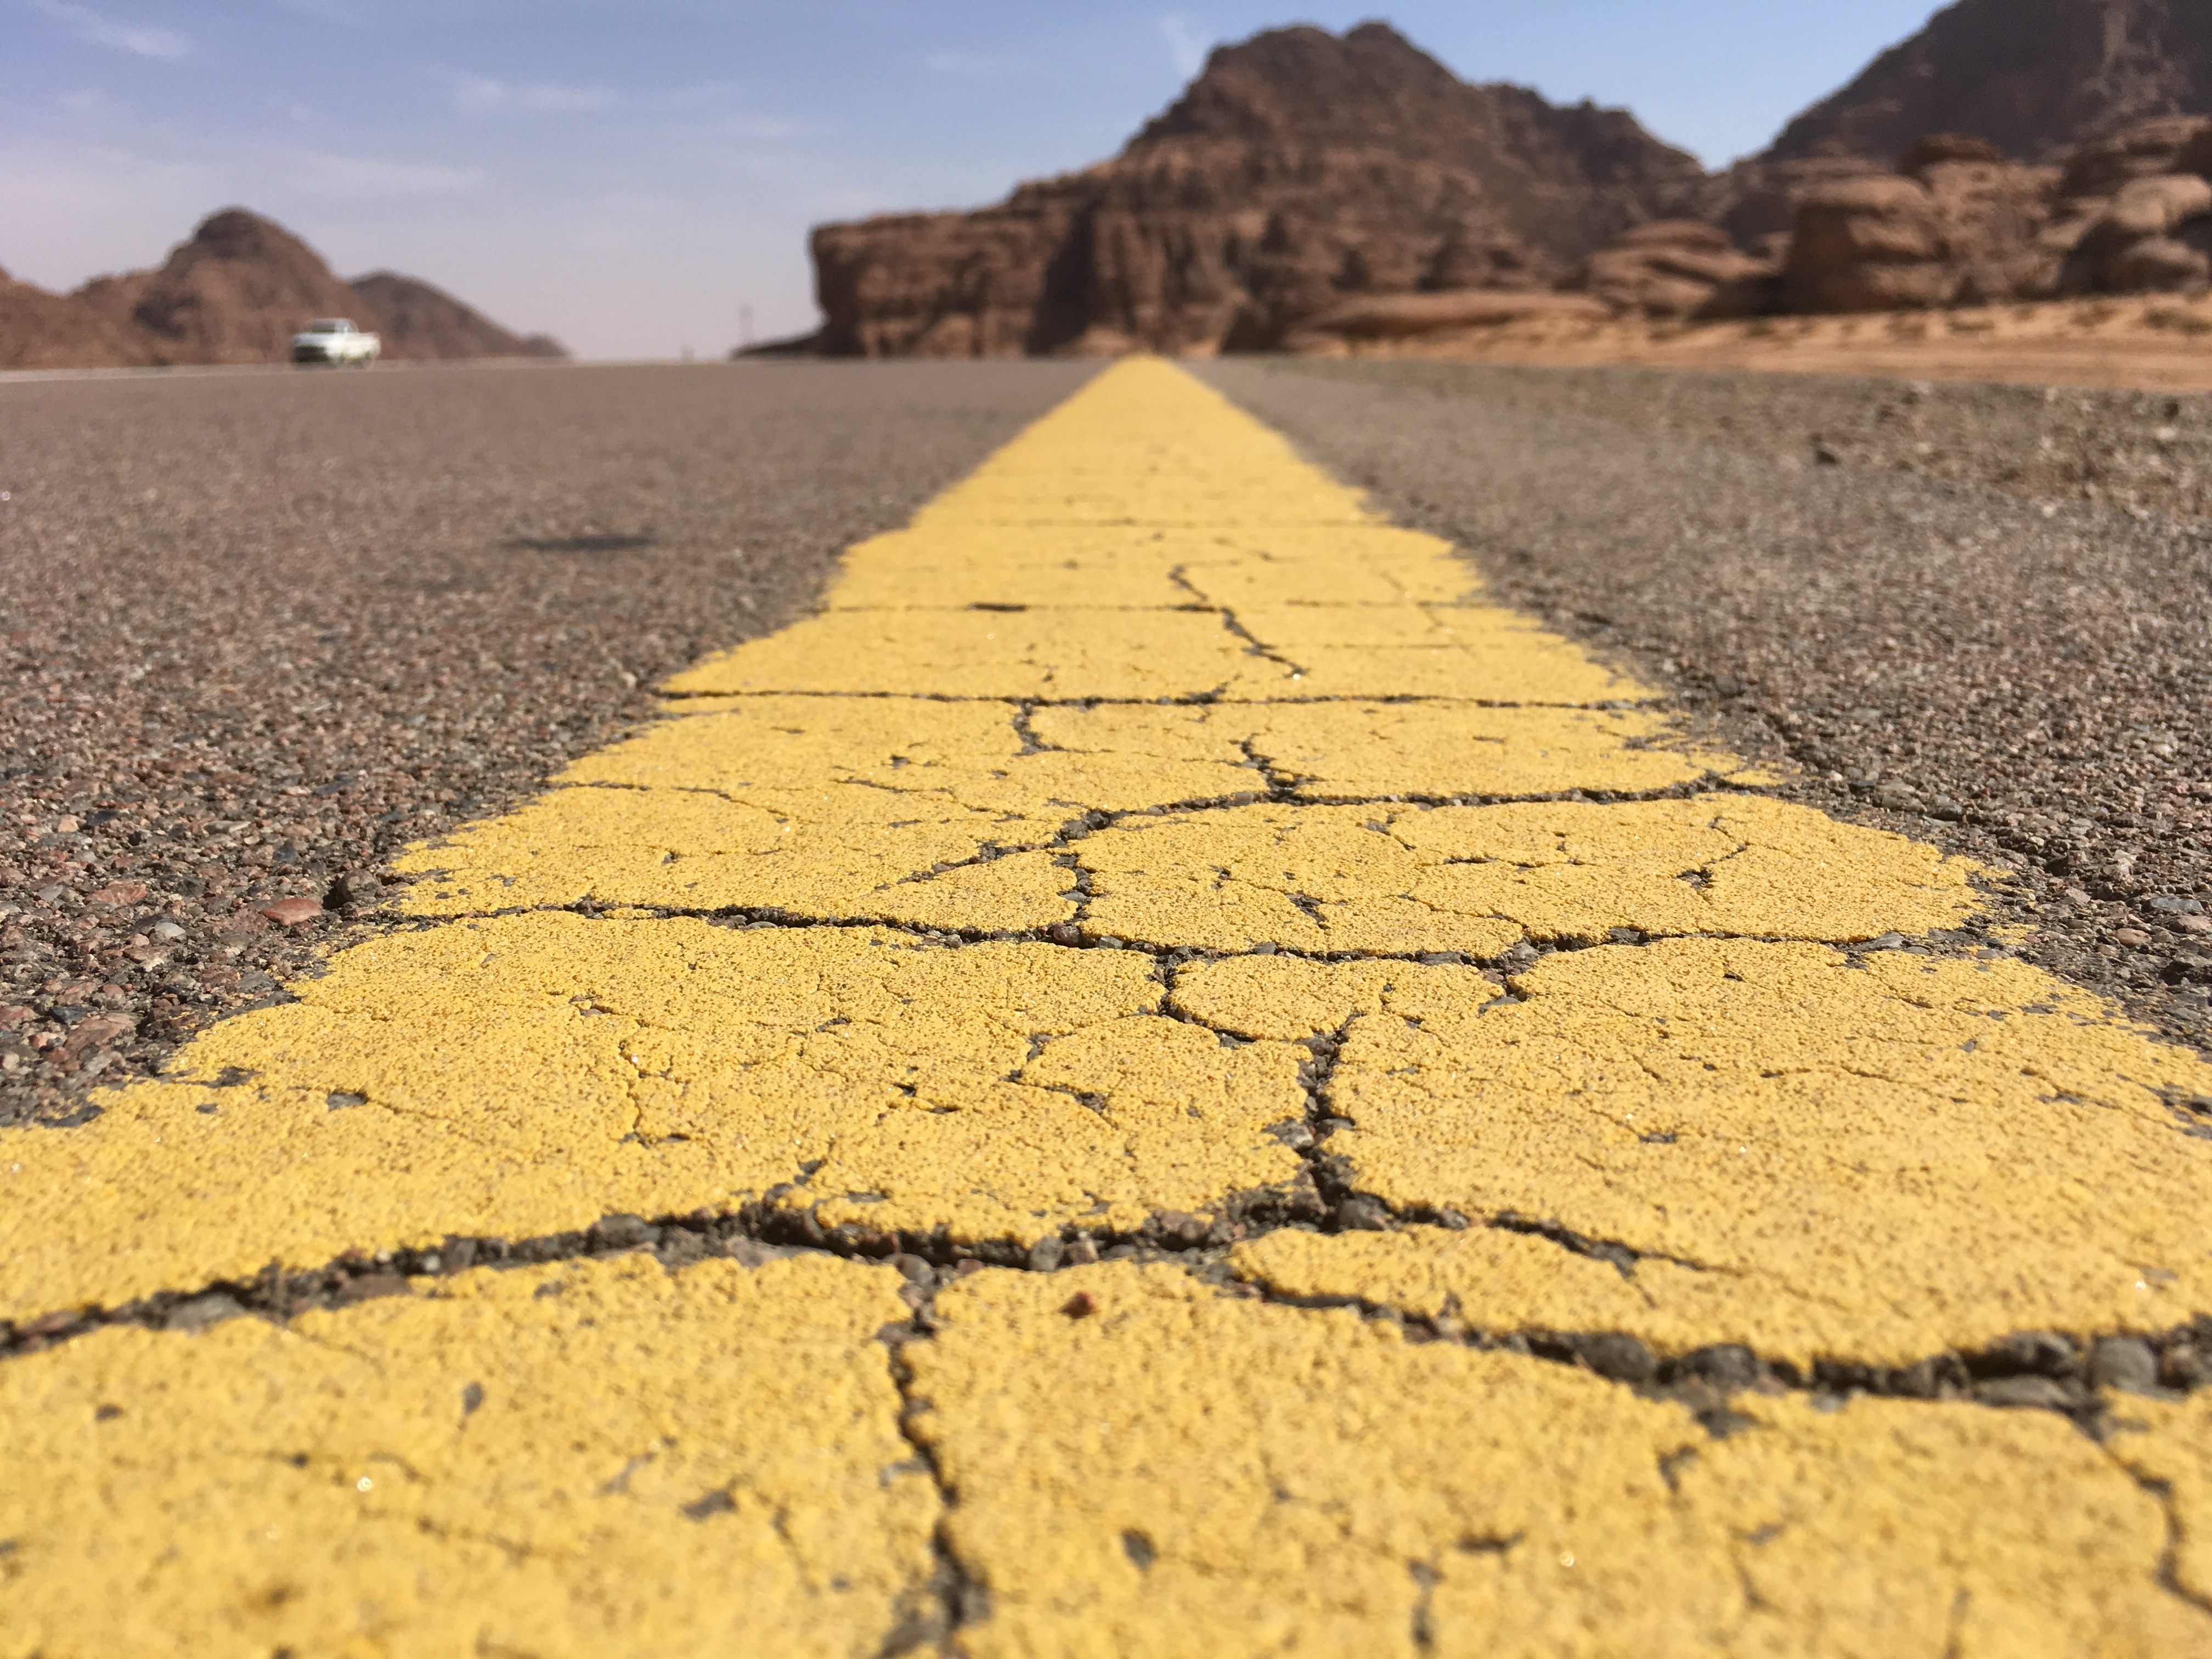
landscape, sand, field, desert, asphalt, soil, plain, geology, badlands, plateau, wadi, drought, natural environment